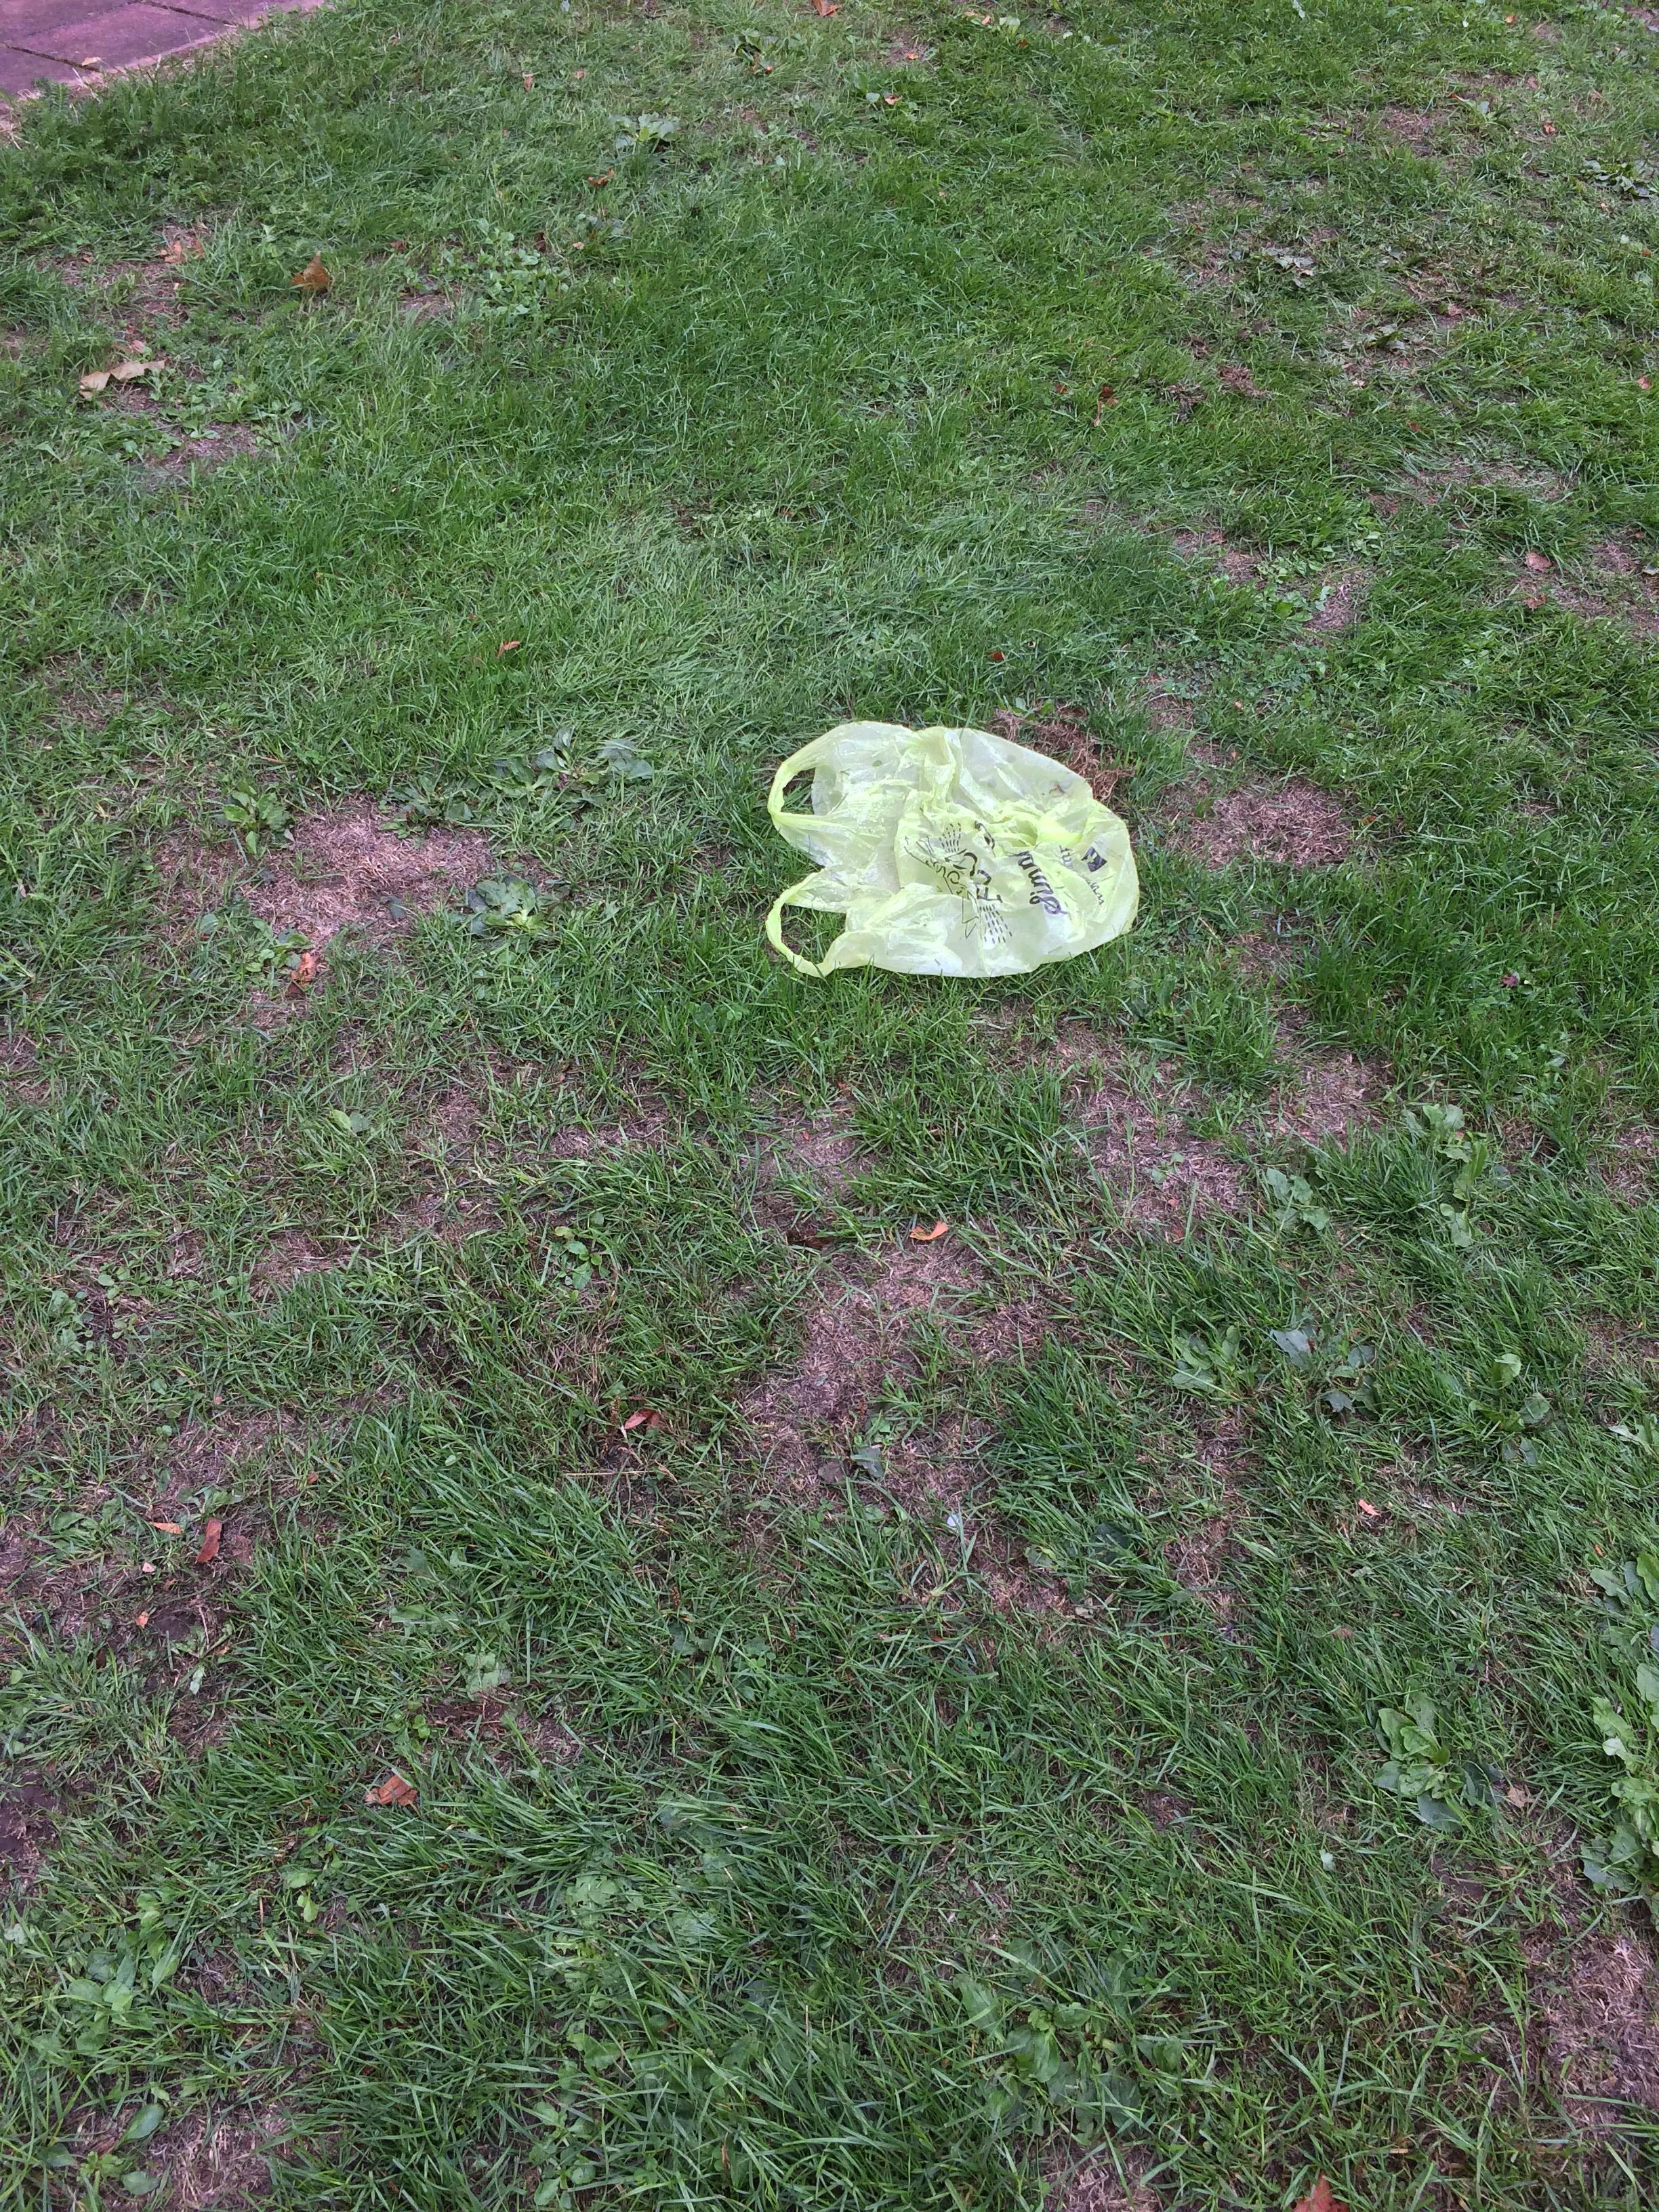
Object: Single-use carrier bag (Plastic bag & wrapper)